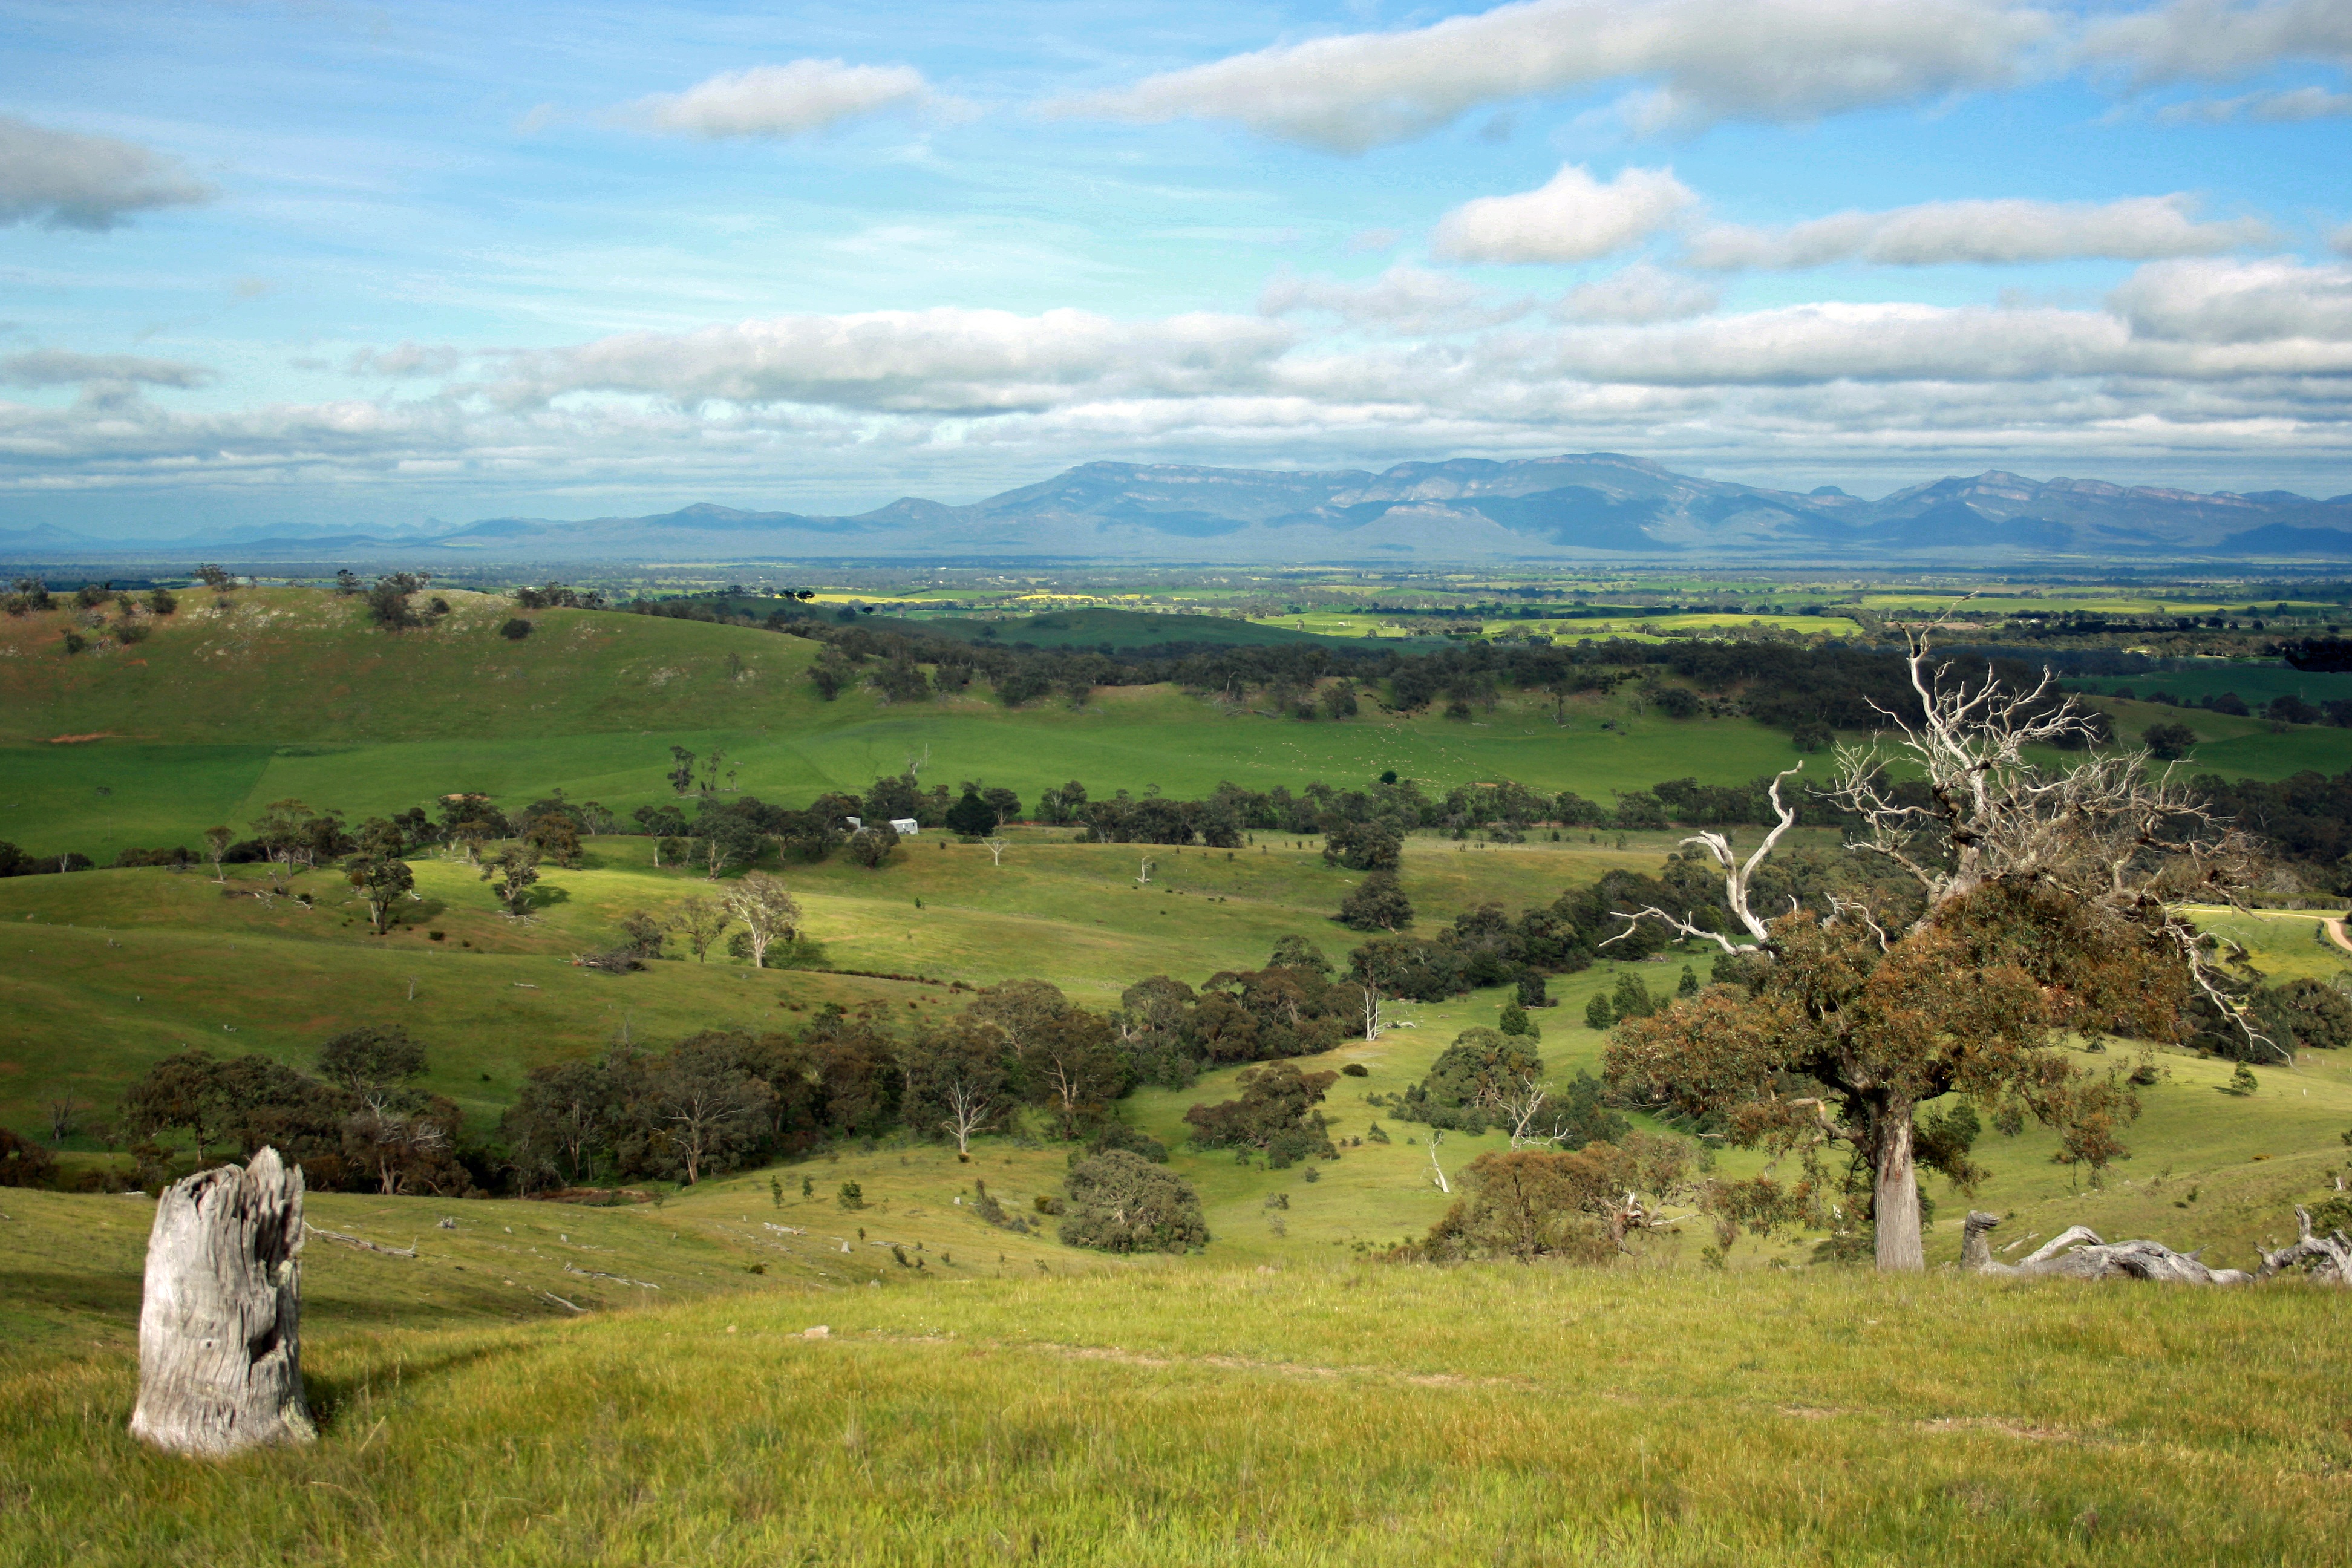
landscape, nature, grass, outdoor, mountain, sky, field, farm, meadow, prairie, countryside, hill, adventure, valley, mountain range, rural, green, scenic, pasture, grazing, scenery, agriculture, savanna, plain, hills, grassland, plateau, victoria, habitat, ecosystem, steppe, rural area, nature landscape, grampians, geographical feature, mountainous landforms